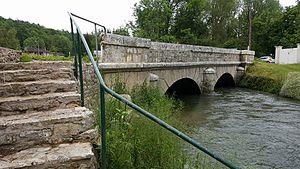
Pont de la Venelle traversant FONCEGRIVE
Foncegrive est une commune française située dans le département de la Côte-d'Or en région Bourgogne-Franche-Comté.